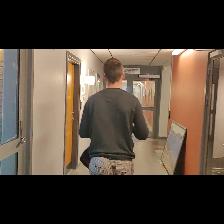
Label: Human